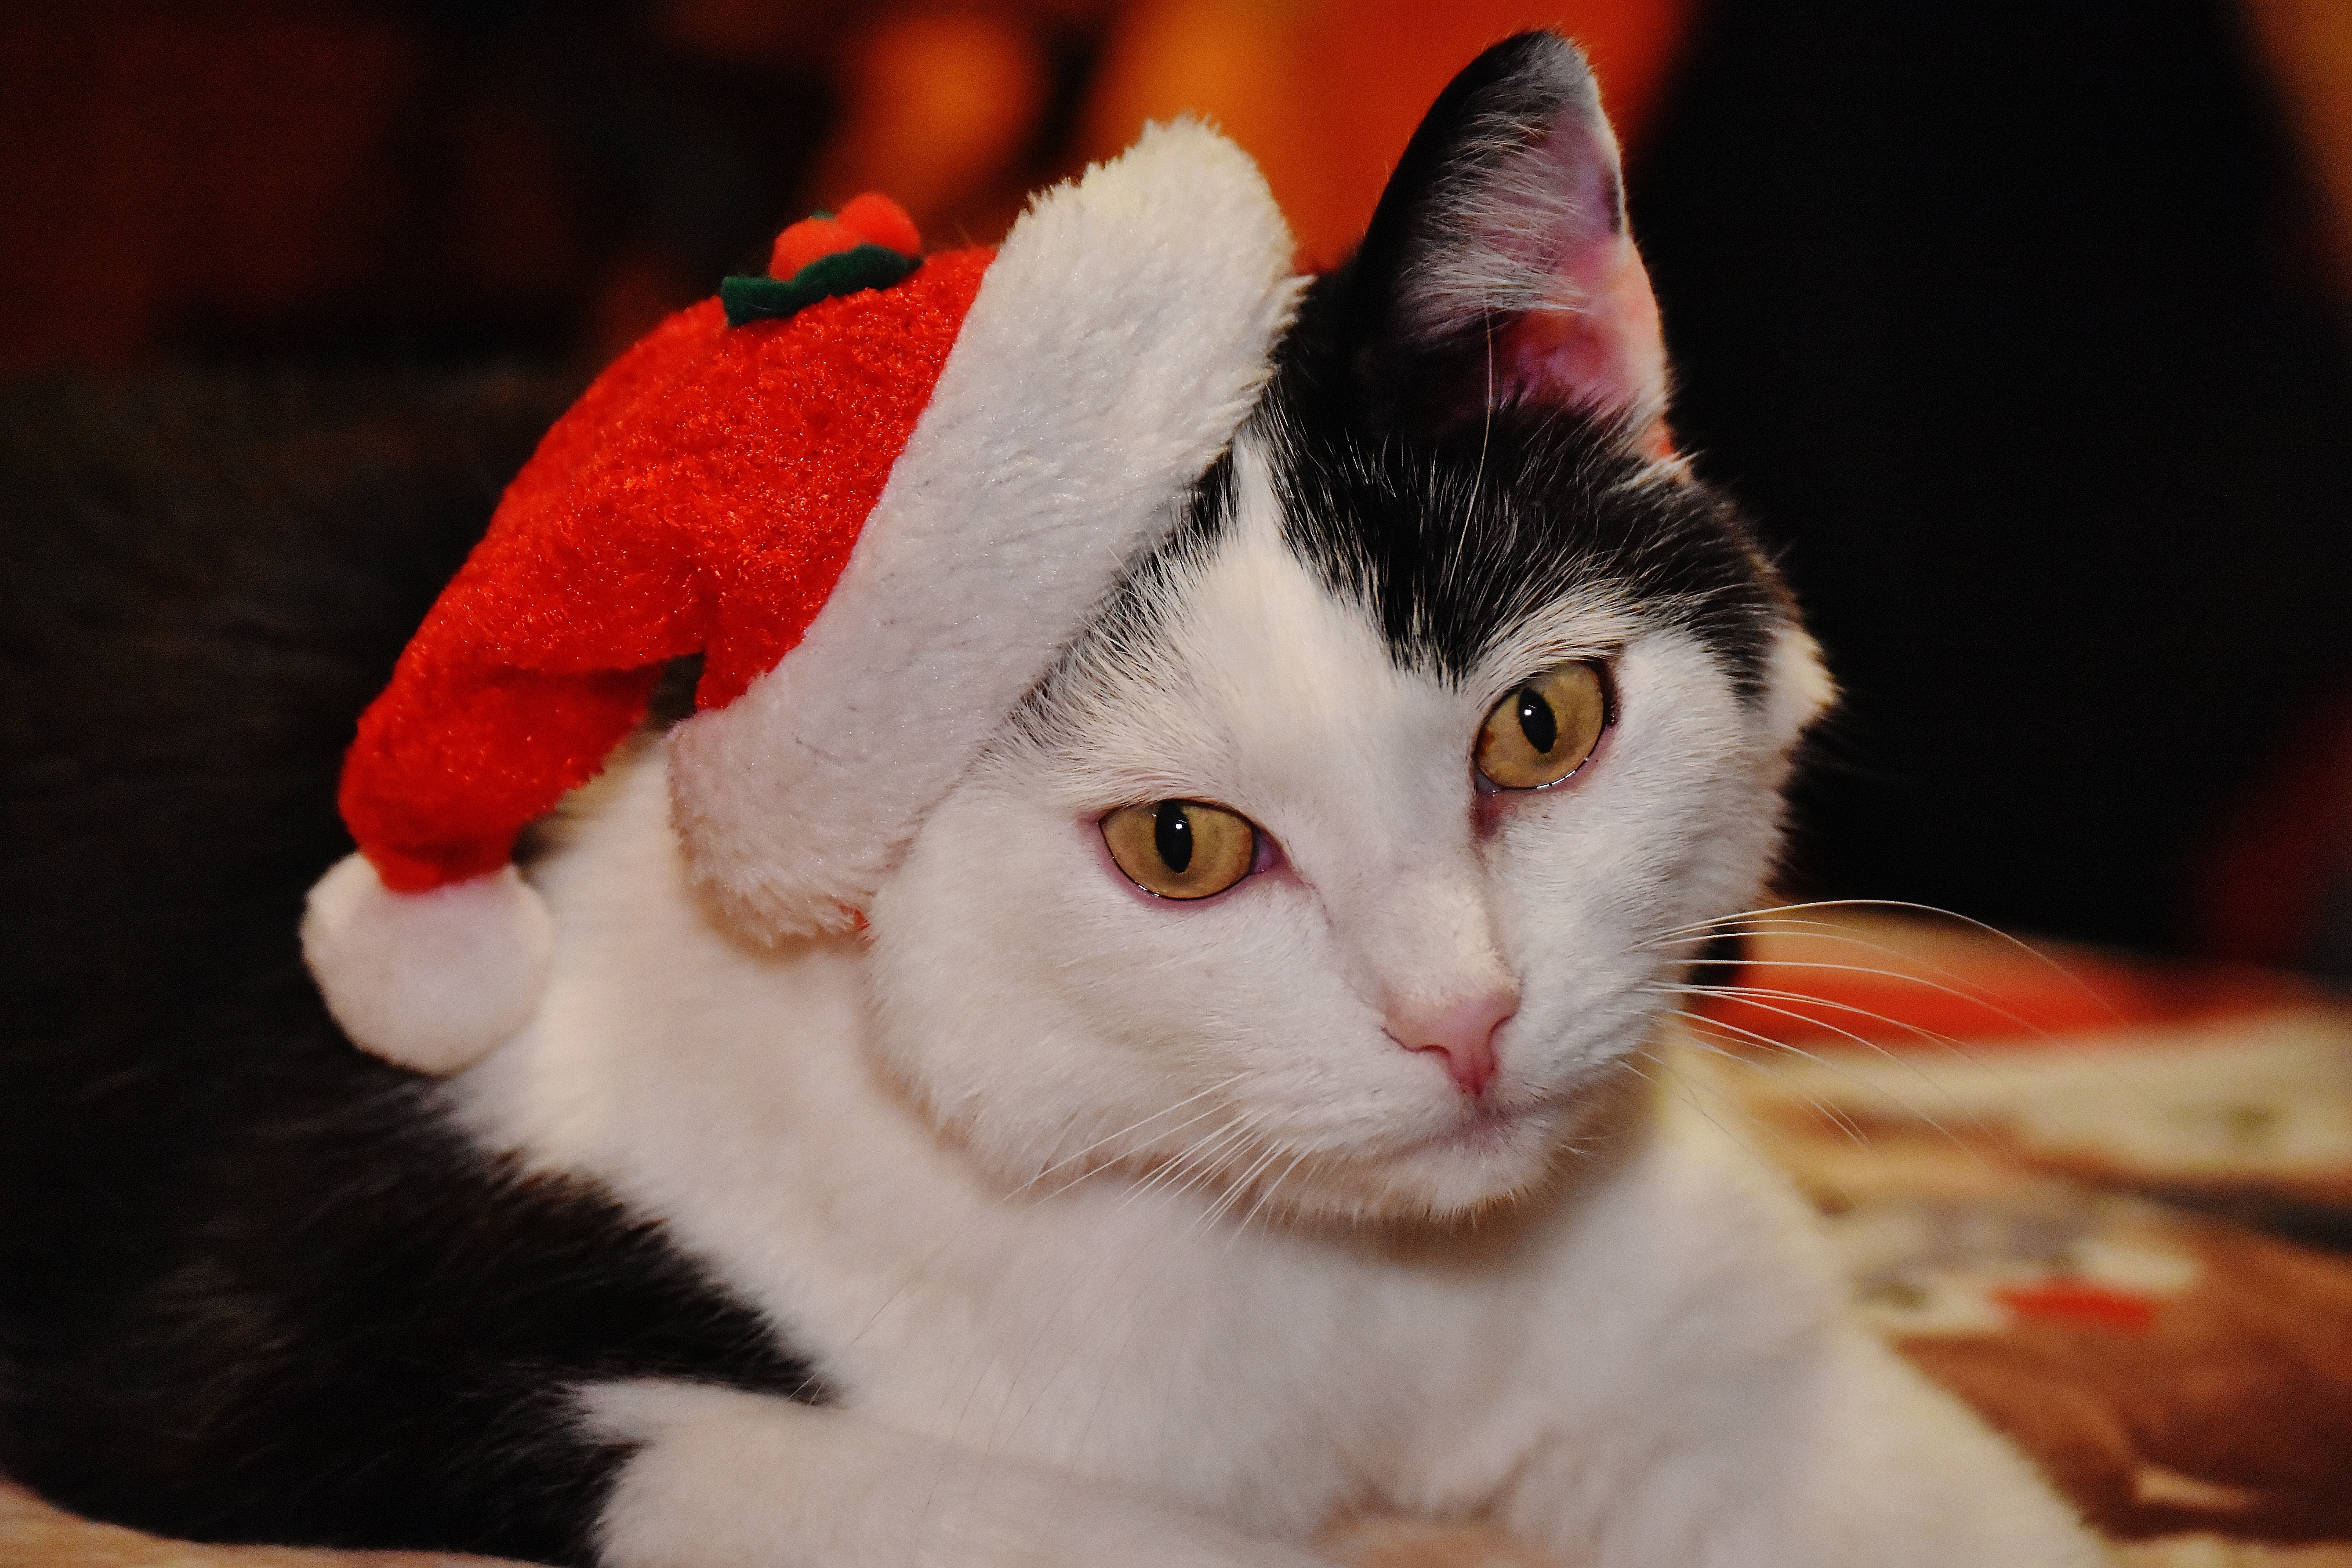
sweet, animal, cute, pet, fur, kitten, cat, mammal, christmas, playful, close up, santa hat, nose, whiskers, adidas, vertebrate, funny, cuddly, animal world, domestic cat, cat face, young cat, cat's eyes, small to medium sized cats, cat like mammal